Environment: real
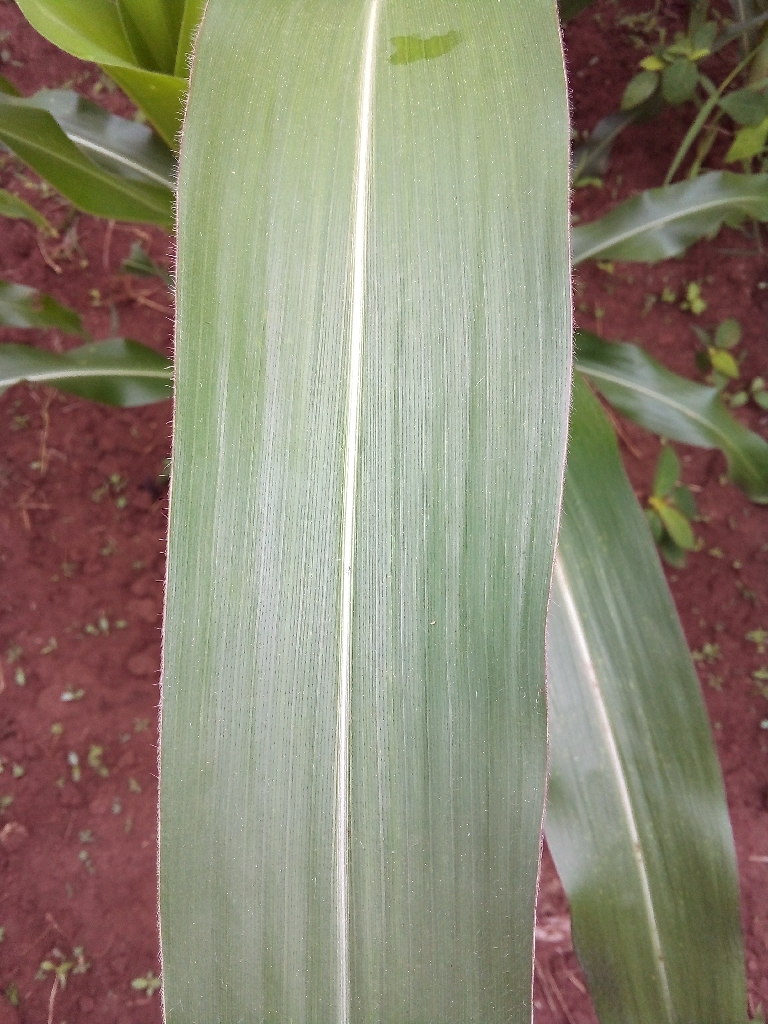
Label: healthy